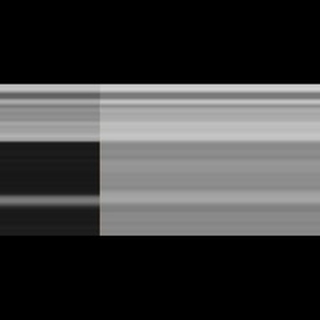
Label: sugarcane_yellow_leaf_disease